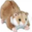
Label: hamster